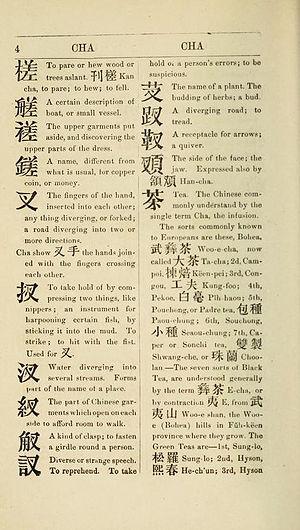
Les dictionnaires chinois remontent à la dynastie Han, c'est-à-dire à environ 2000 ans, ce qui en fait la langue qui a la plus ancienne tradition lexicographique.